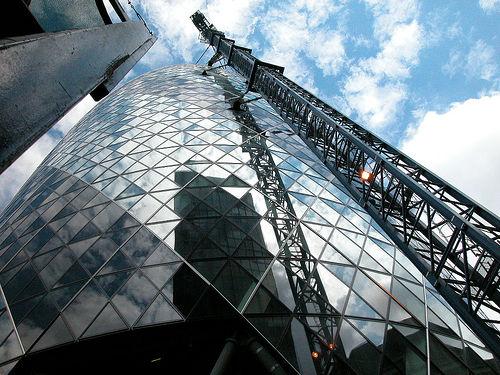
Weather: cloudy or overcast